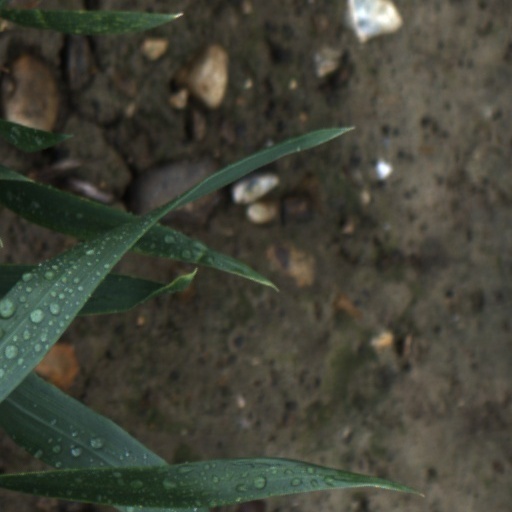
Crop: wheat